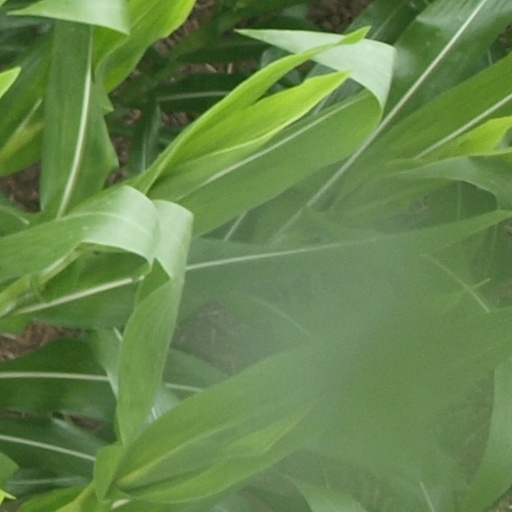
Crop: maize; corn